Rebreather diving

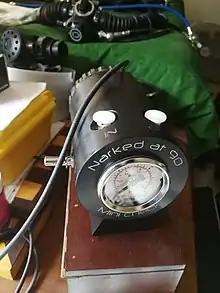
Hyperbaric oxygen cell testing pot for testing cells at high oxygen partial pressure. This can identify cells which are starting to fail.

Partial pressure monitoring of oxygen in the breathing circuit is generally done by electrochemical cells, which are sensitive to water on the cell and in the circuitry. They are also subject to gradual failure due to using up the reactive materials, and may lose sensitivity in cold conditions. Any of the failure modes may lead to inaccurate readings, without any obvious warning. Cells should be tested at the highest available oxygen partial pressure, and should be replaced after a use period and shelf life recommended by the manufacturer.